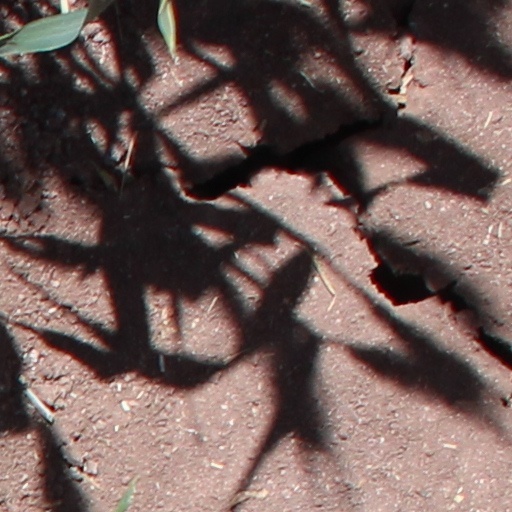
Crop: wheat